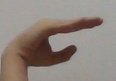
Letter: jeem